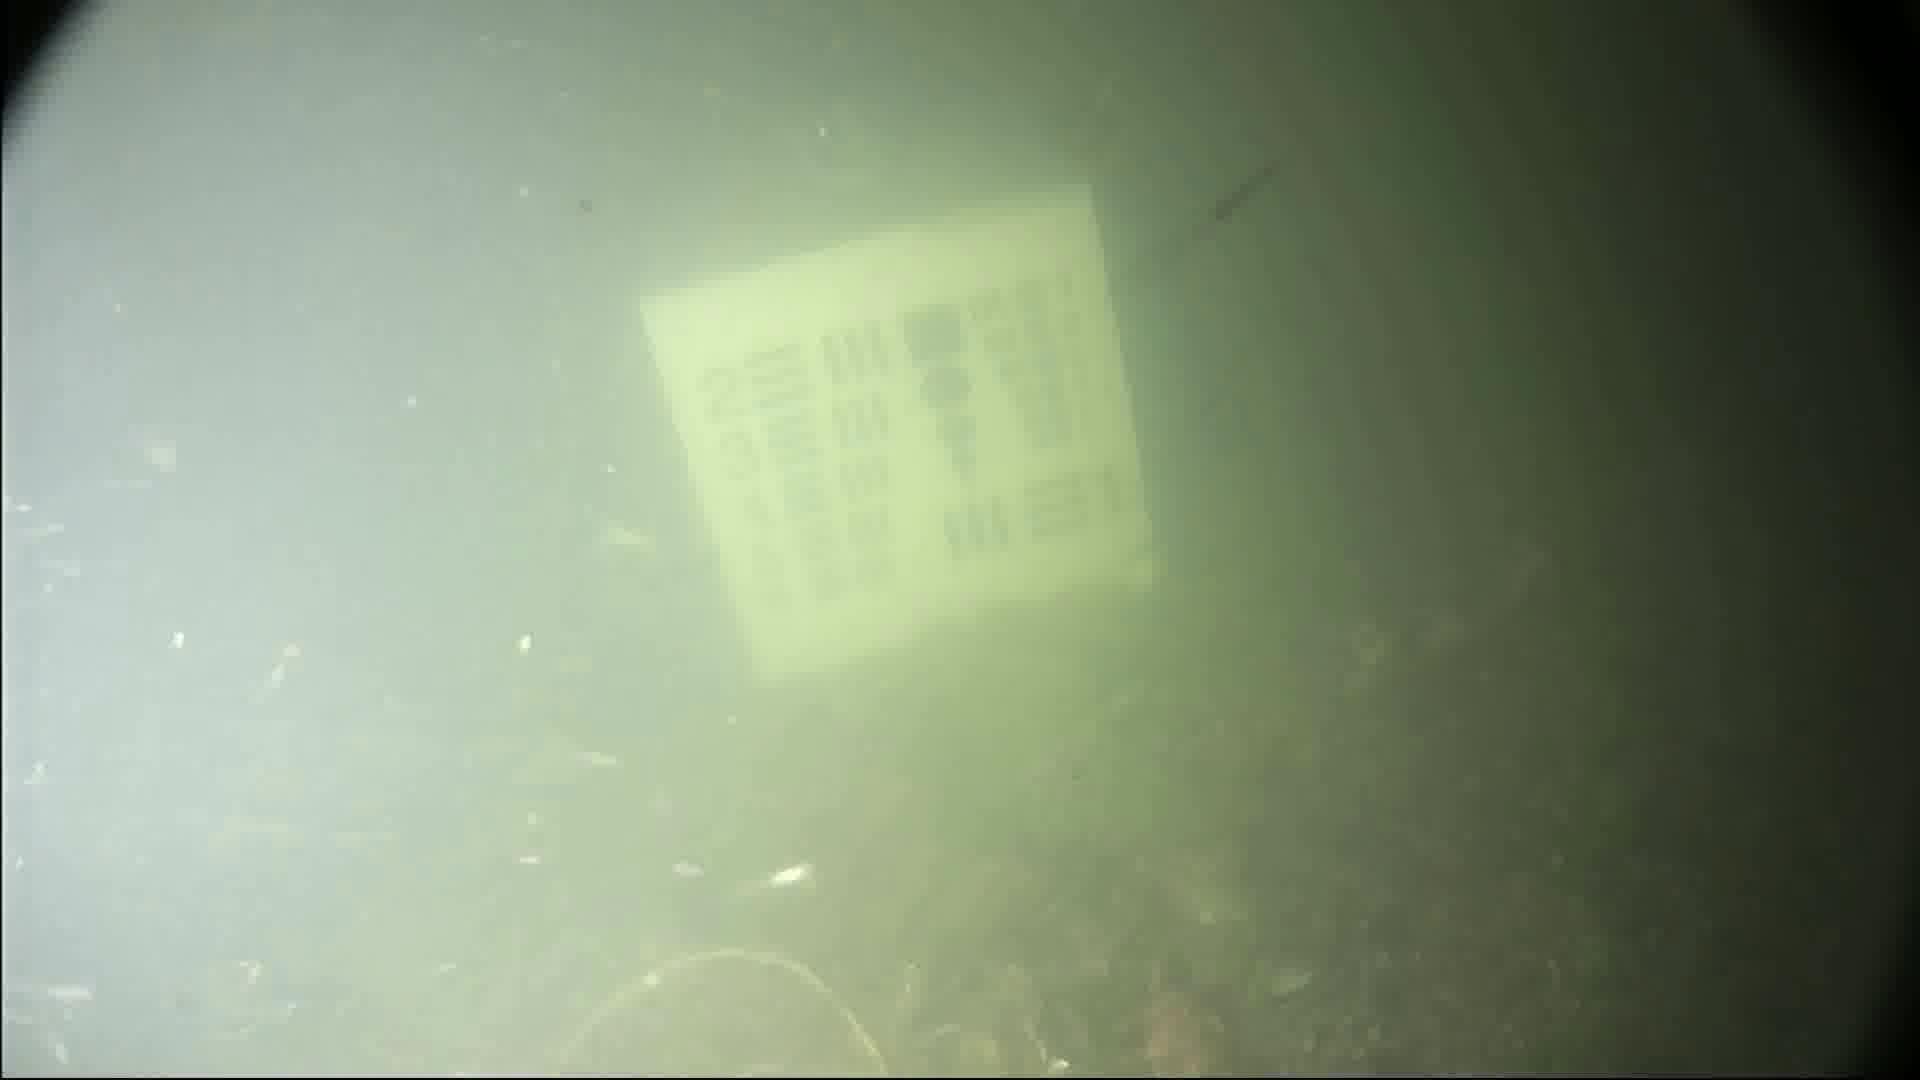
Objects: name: crab